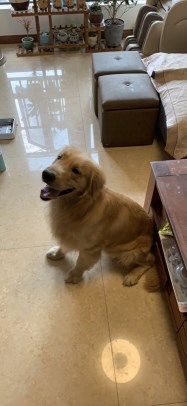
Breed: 5355-n000126-golden_retriever